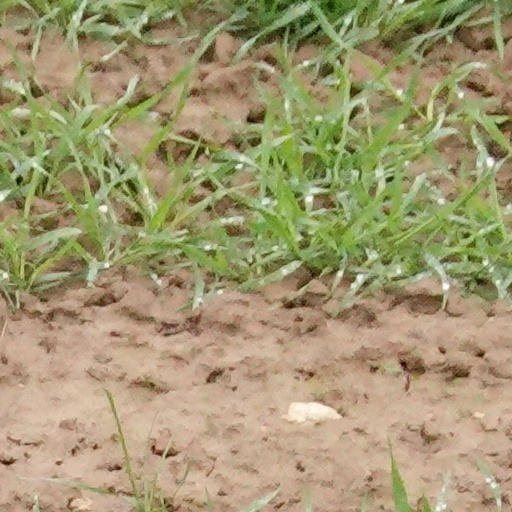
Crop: wheat